Petr Lébl

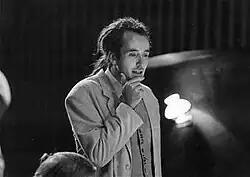
Petr Lébl

Petr Lébl (16 May 1965 – 12 December 1999) was a Czech theatre director, scenographer, actor, designer and artistic director of the Theatre on the Balustrade. Lébl is considered one of the most significant personalities of the 20th century Czech theatre.